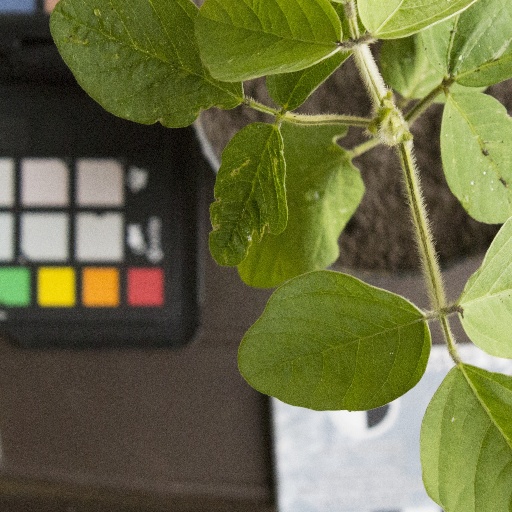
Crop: soybean